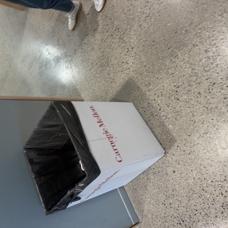
Label: trash